William and Agnes Gilkerson Farm

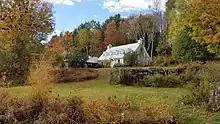
The Gilkerson House pictured in October of 2020

The Gilkerson farm property consists of of hillside farmland in northern Barnet, on the north side of Kitchel Hill Road. The lower portions of the property are in agriculture, while the upper portions are forested. The farmstead is located in the southern (lower) half of the property, with its access drive near a bend in the road. There are four small clusters of buildings: the main house with an attached barn, a sugar house and toolshed, and two barn complexes. The main house is a 1-1/2 story Cape style structure, sited with a commanding view of the Connecticut River valley and the White Mountains of New Hampshire. It is built out of rubblestone mortared with lime. Its metal roof is pierced by five dormers.